The Elm-Chanted Forest

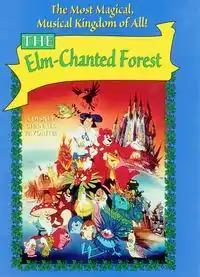

The Elm-Chanted Forest ("Čudesna šuma") is a 1986 Yugoslav animated musical film; in the U.S., it is also known as Fantasy Forest. It was the first full-length film directed by Milan Blažeković, and also the first animated feature produced in Yugoslavia.